Pen-y-fai, Bridgend

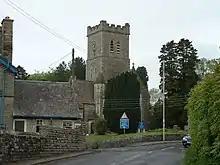
All Saints Church, Pen-y-fai, a Grade II-listed building

Pen-y-fai is a village in the county borough of Bridgend, Wales within the Bridgend electoral ward area and the community of Newcastle Higher. The ward population taken at the 2011 census was 2,447.